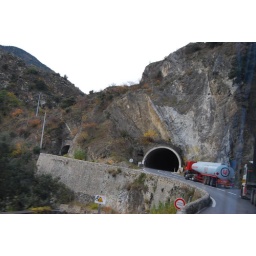
The mountain road really, really winds through the Pyrenees, and it's scary in spots.